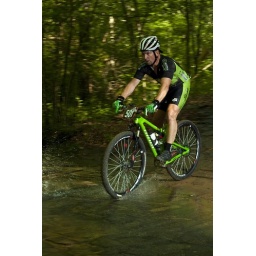
Bump N Grind mountain bike race at Oak Mountain State Park near Birmingham AL.